Elora Cataract Trailway

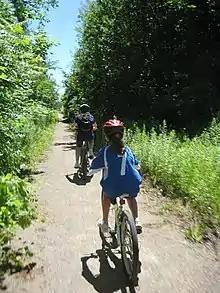
A family cycling along the former rail path

The Elora Cataract Trailway is a 47 km-long recreational rail trail between the towns of Elora and Forks of the Credit, in the south of the province of Ontario, Canada. The former Canadian Pacific Railway line operated from about 1880 until 1988.